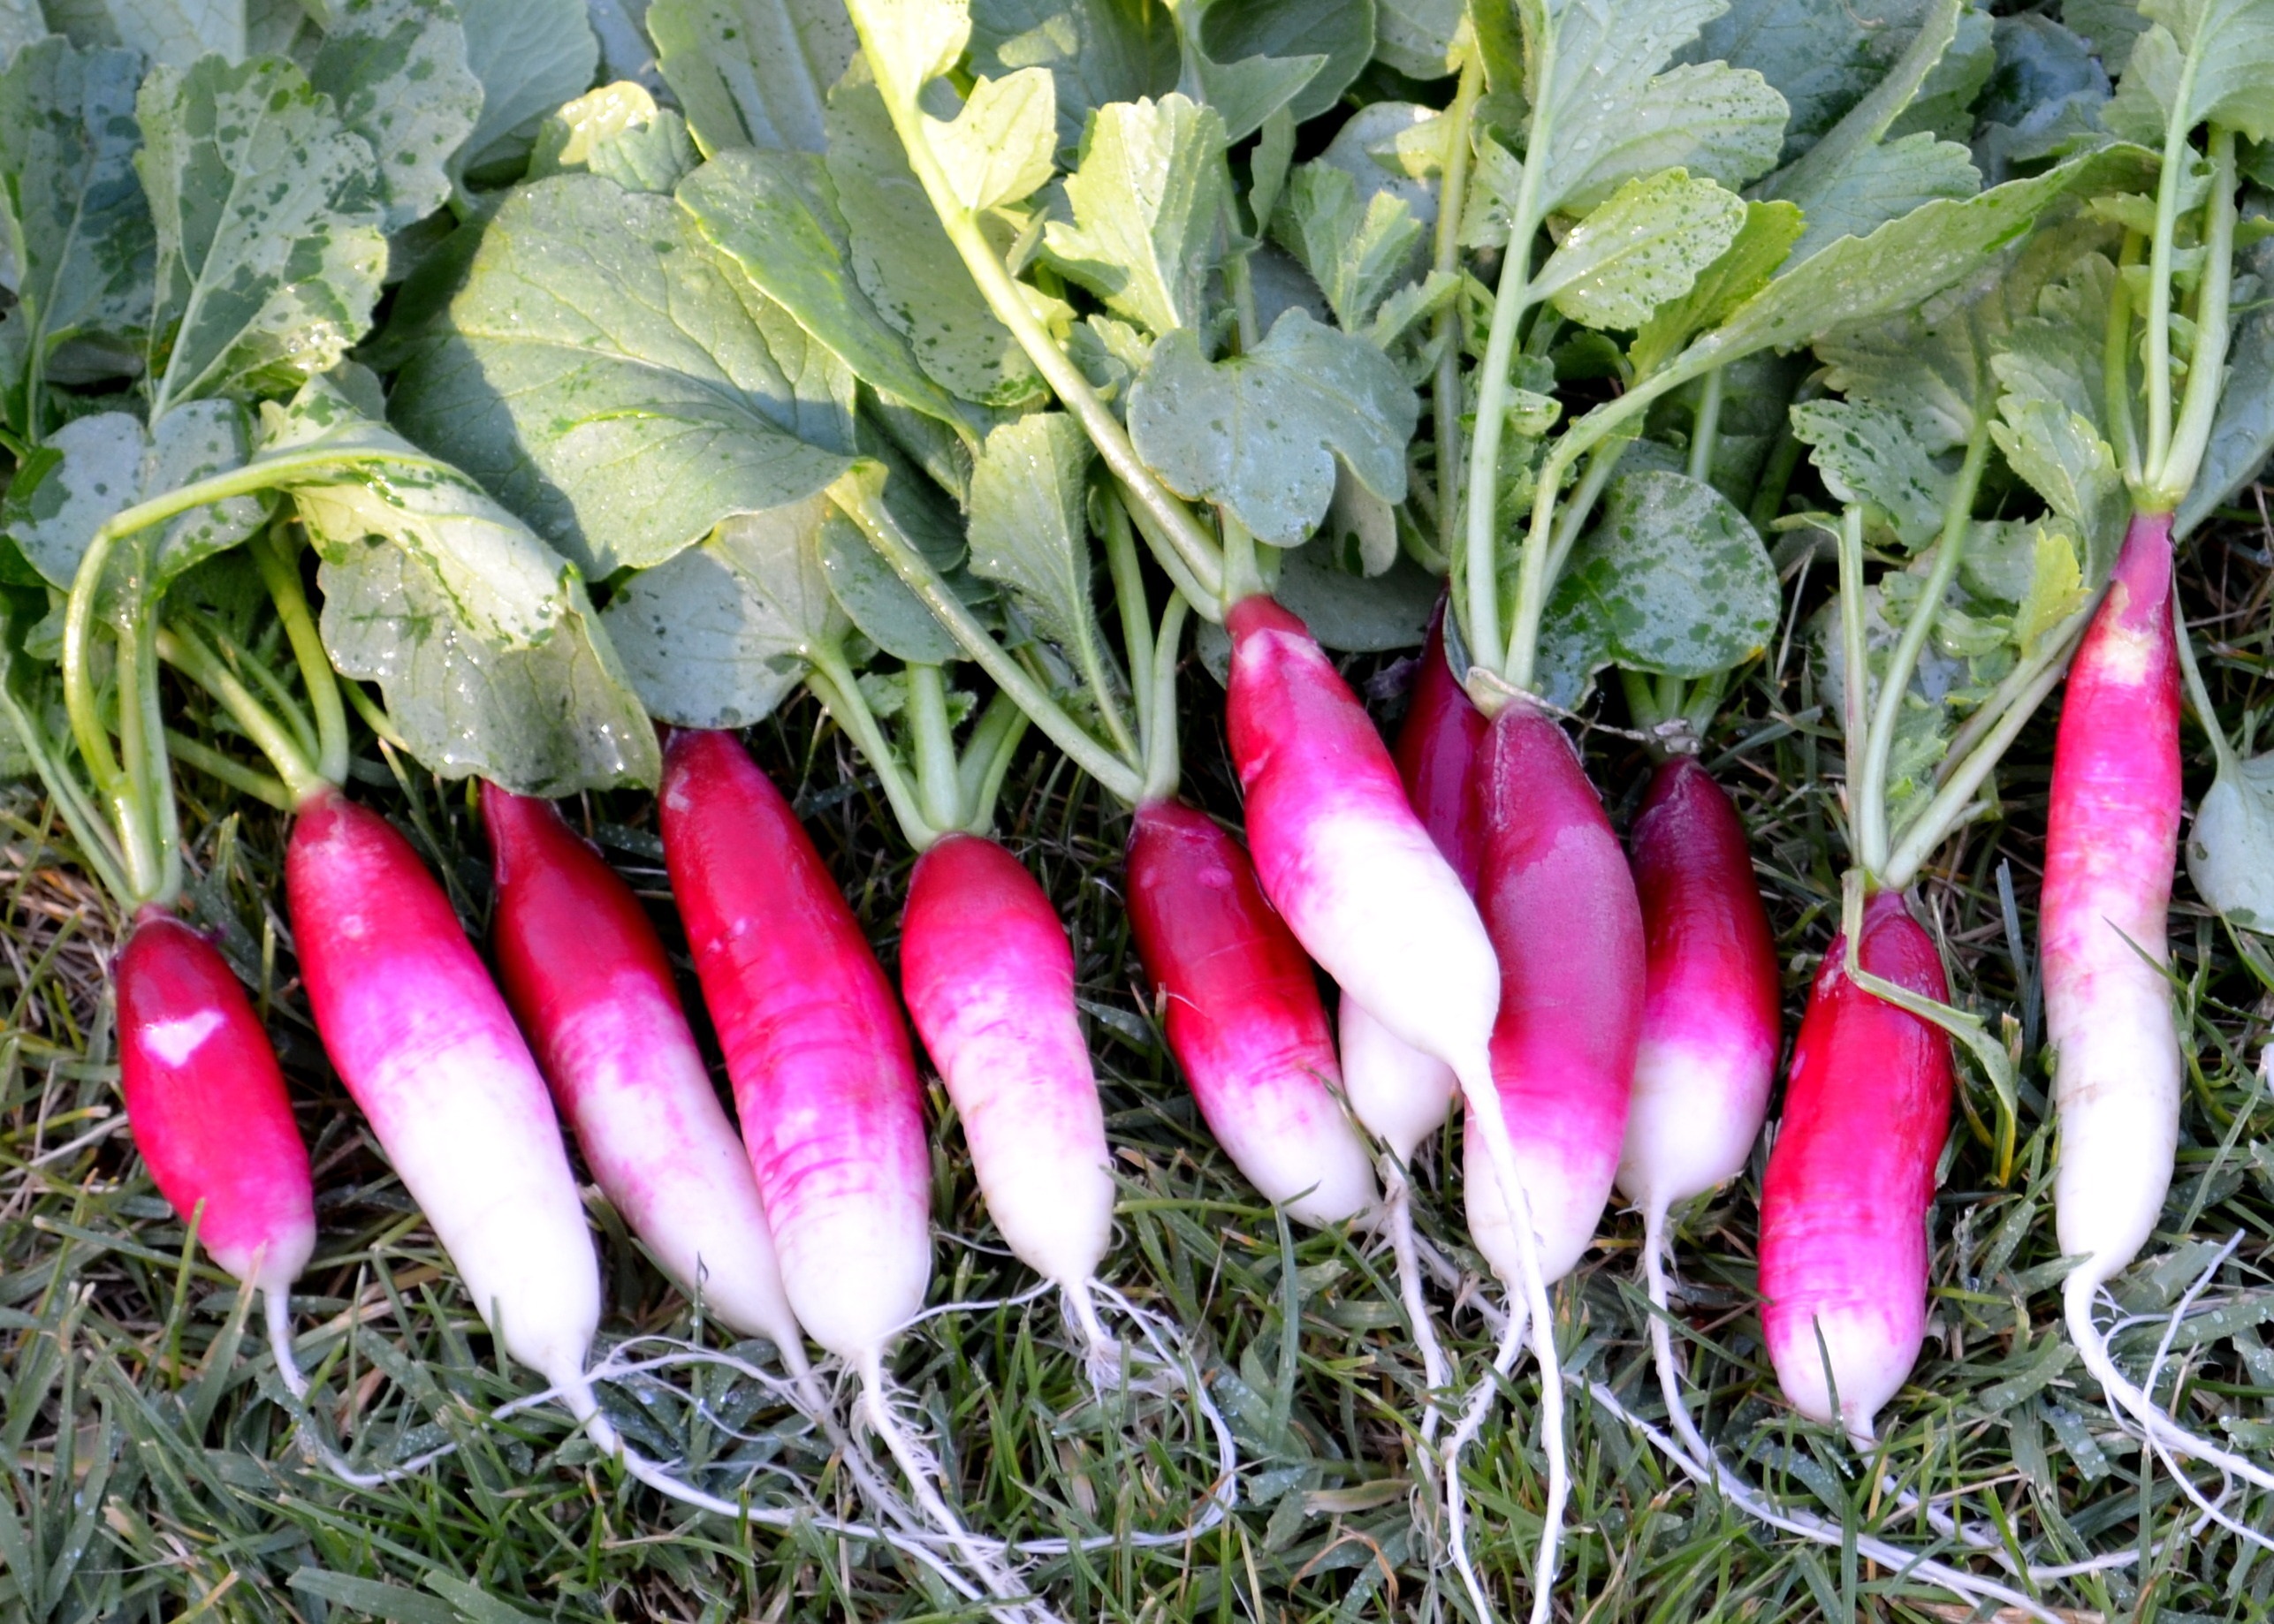
nature, group, plant, bunch, flower, ripe, food, red, harvest, produce, vegetable, natural, fresh, garden, healthy, root, radish, nutrition, gardening, raw, organic, flowering plant, land plant